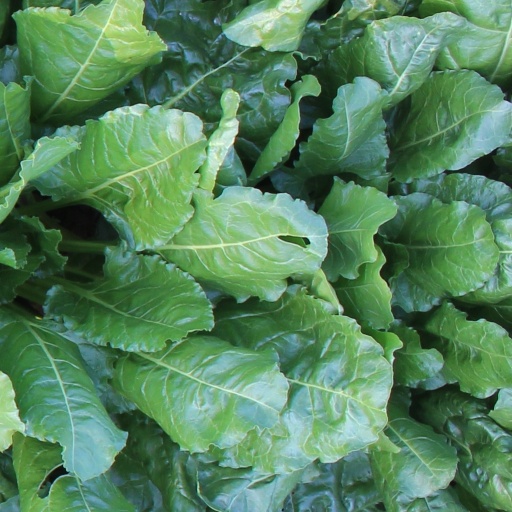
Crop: sugar beet